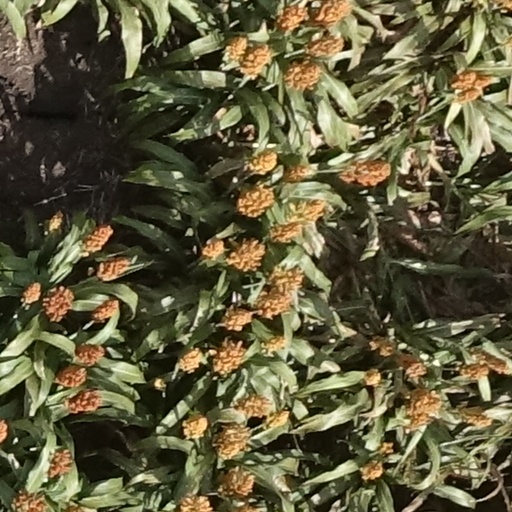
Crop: sorghum